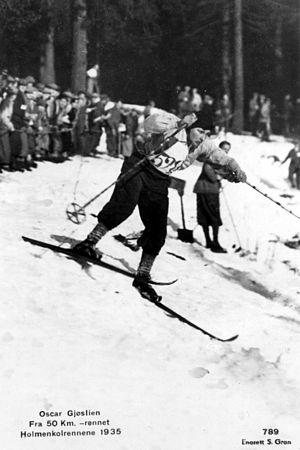
Oscar Gjøslien est un ancien fondeur norvégien. Il a reçu la Médaille Holmenkollen en 1940 après avoir notamment gagné le 50 km au Festival de ski d'Holmenkollen en 1935.